Timeline of the Suez Crisis

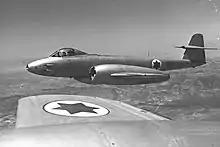
An Israeli Air Force Meteor in flight

The conflict began on 29 October 1956. At about 3:00 pm, Israeli Air Force Mustangs launched a series of attacks on Egyptian positions all over the Sinai. Because Israeli intelligence expected Jordan to enter the war on Egypt's side, Israeli soldiers were stationed along the Israeli-Jordanian frontier. The Israel Border Police militarised the Israel-Jordan border, including the Green Line with the West Bank, during the first few hours of the war. Israeli-Arab villages along the Jordanian border were placed under curfew. This resulted in the killings of 48 civilians in the Arab village of Kafr Qasim in an event known as the Kafr Qasim massacre. The border policemen involved in the killings were later tried and imprisoned, with an Israeli court finding that the order to shoot civilians was "blatantly illegal". This event had major effects on Israeli law relating to the ethics in war and more subtle effects on the legal status of Arab citizens of Israel, who at the time were regarded as a fifth column.